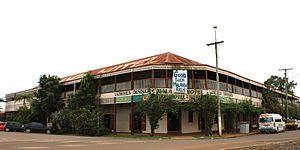
Malanda est un village du plateau d'Atherton dans le nord du Queensland en Australie à 1 690 km au nord de Brisbane et à 85 de Cairns.